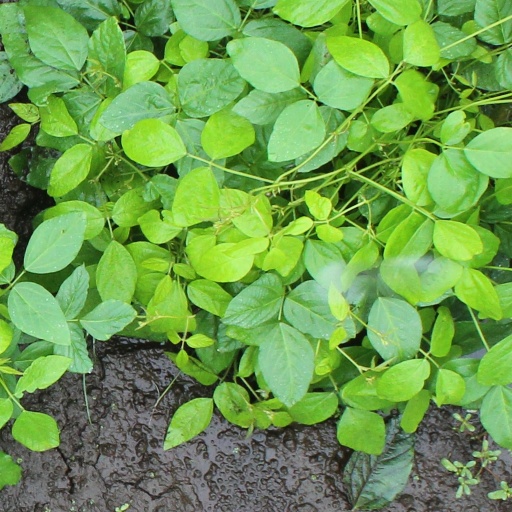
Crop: soybean